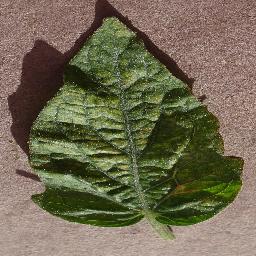
Label: Tomato___Spider_mites Two-spotted_spider_mite